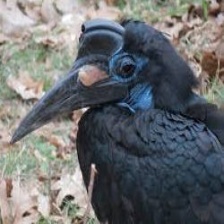
Species: ABYSSINIAN GROUND HORNBILL
Scientific name: BUCORVUS ABYSSINICUS
ImageNet parent category: hornbill